Cycling in Chicago

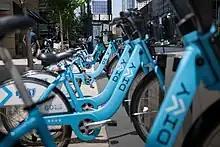
Divvy bikes at the intersection of Clinton and Madison streets

Divvy, a bicycle sharing system, was launched on June 28, 2013, with 750 bikes at 75 stations. It has since expanded to 580 stations, making it the largest bike share system in North America in area covered, including 2016 expansions to near suburban communities including Evanston and Oak Park. Oak Park ended its partnership with Divvy in January 2018, and the stations and bikes were subsequently removed soon after.